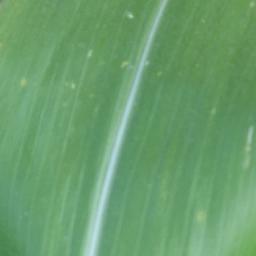
Label: Corn_(Maize)___Healthy